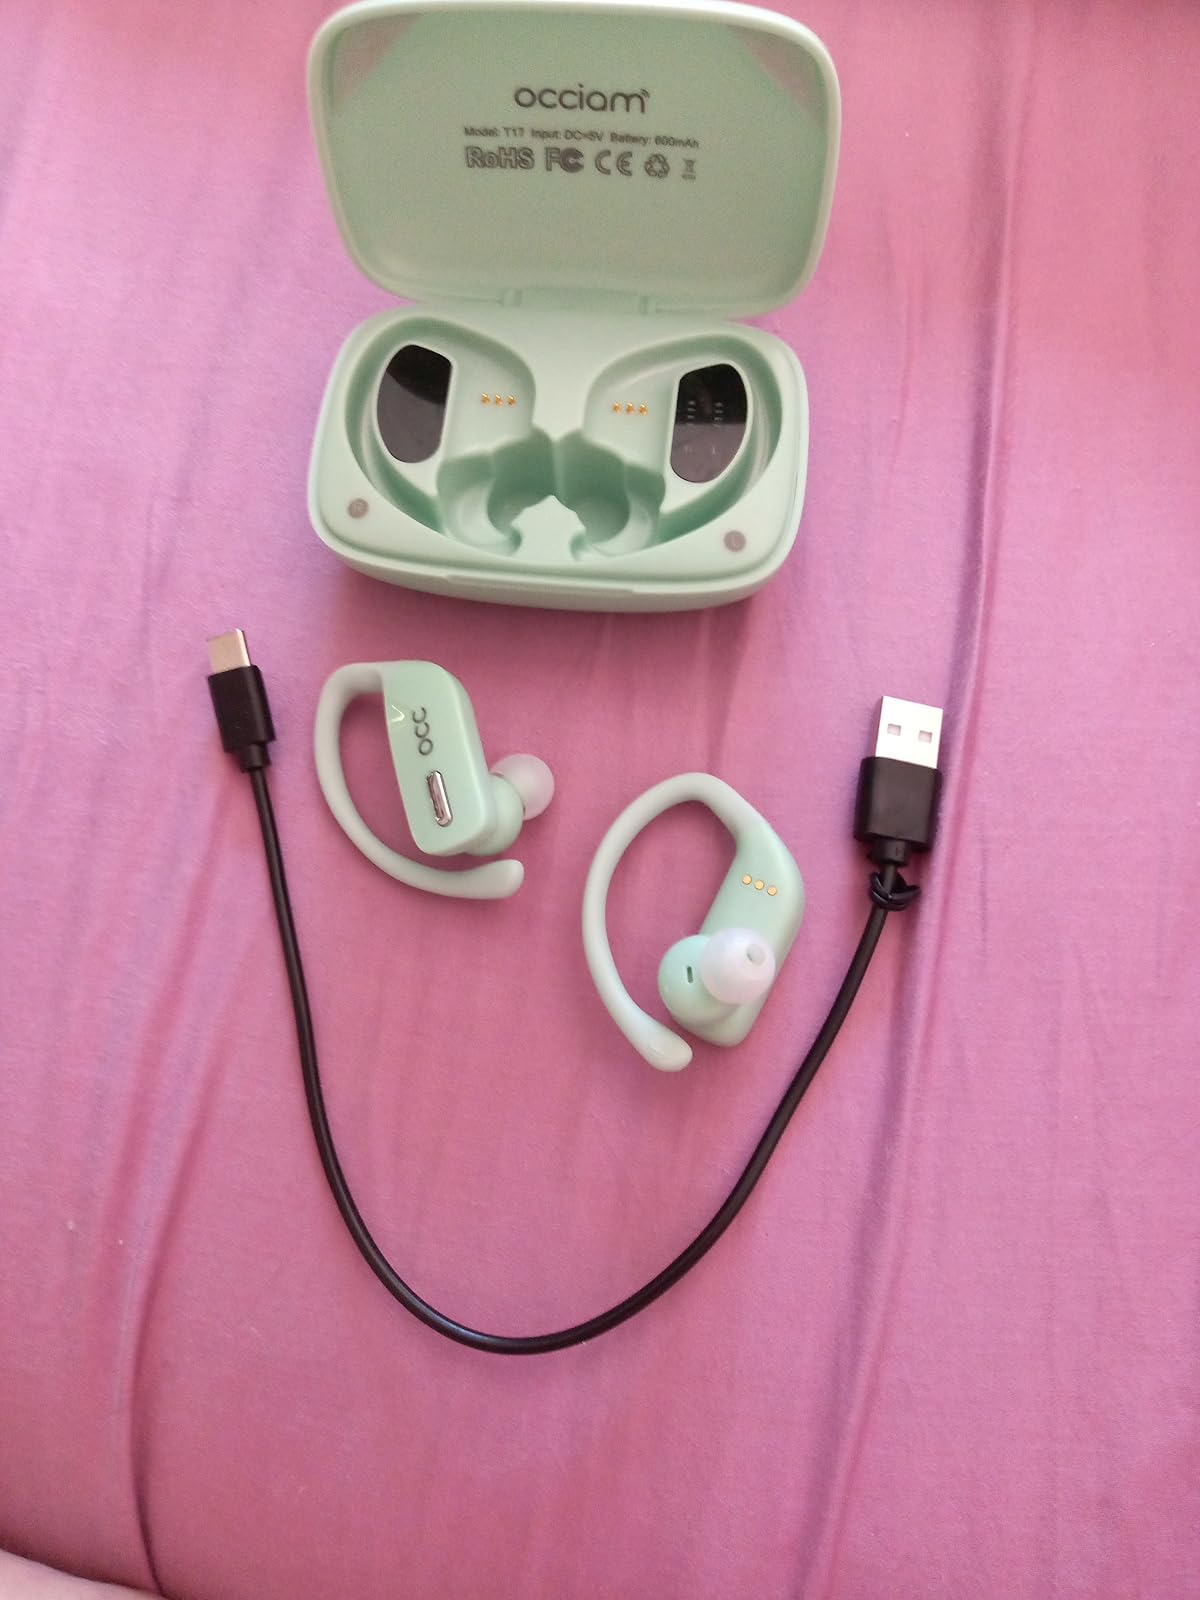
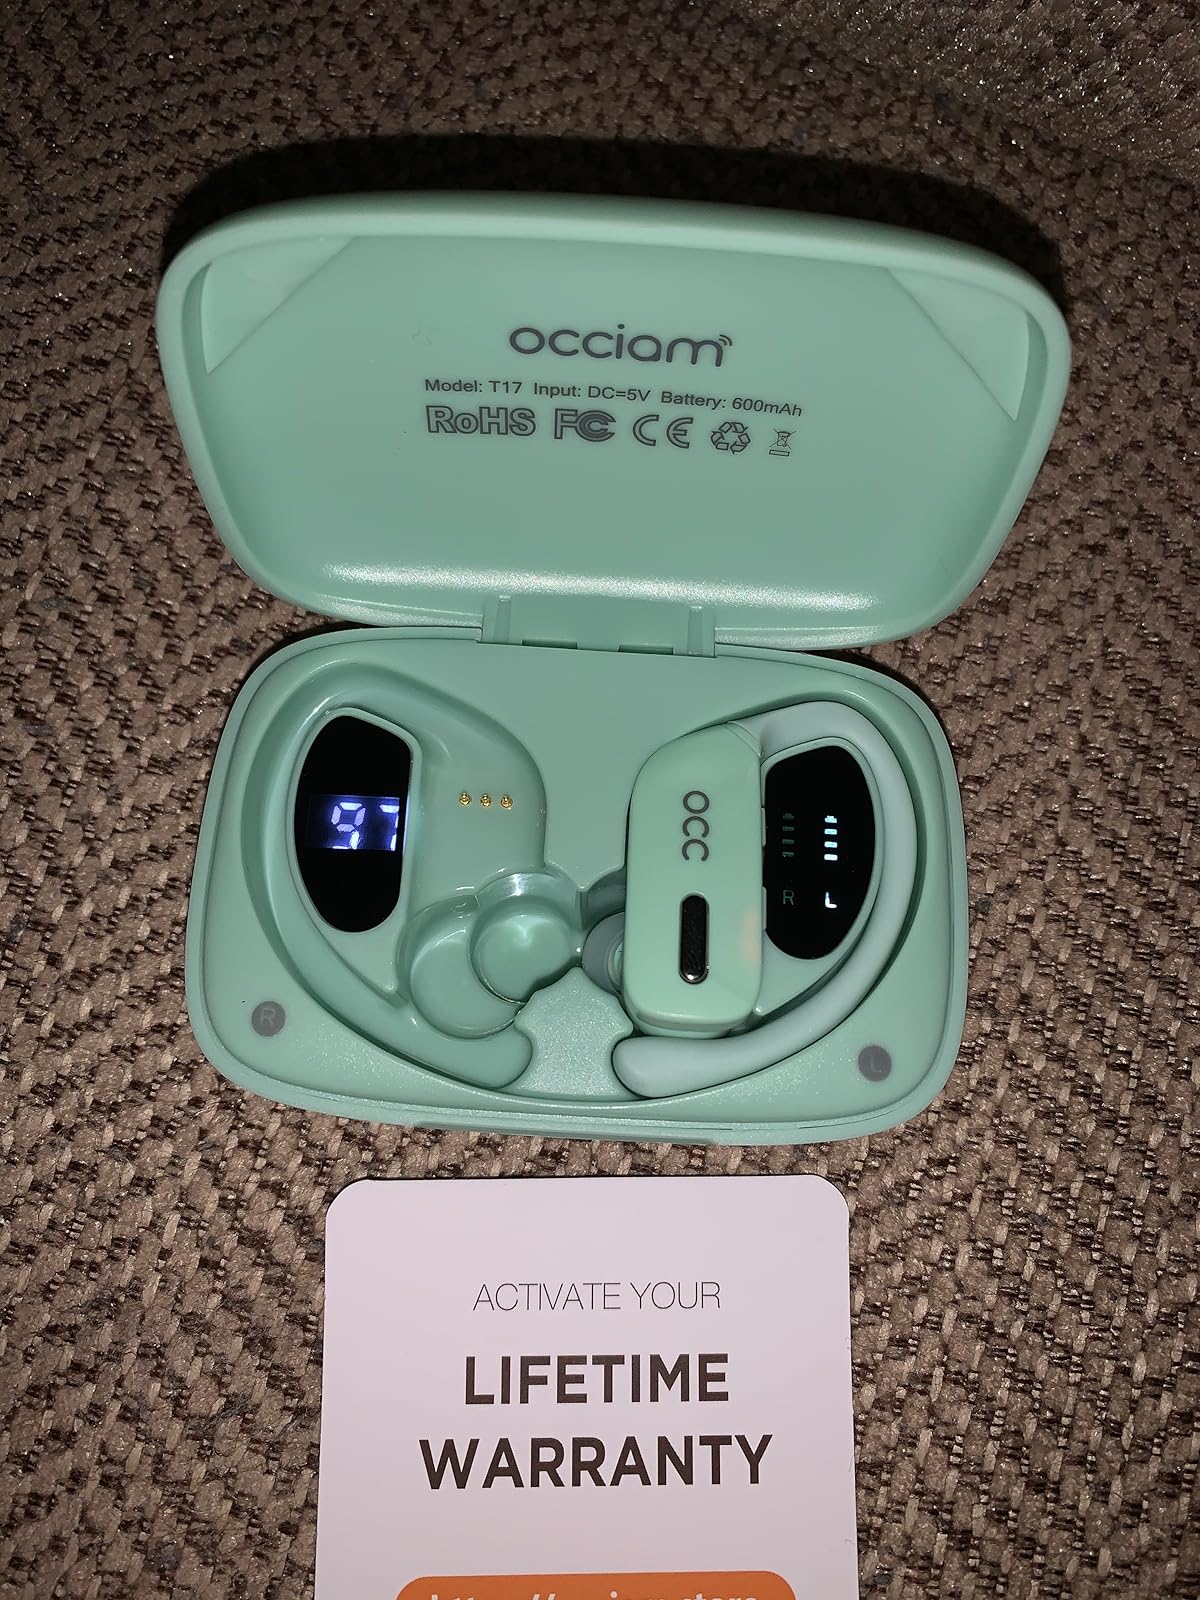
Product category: earbuds
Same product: yes